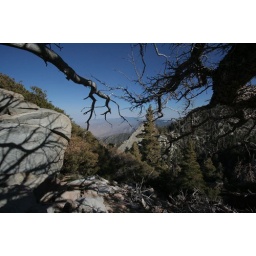
8500 feet above the desert floor and 30-40 degrees coolerthis view from the tree is awesome